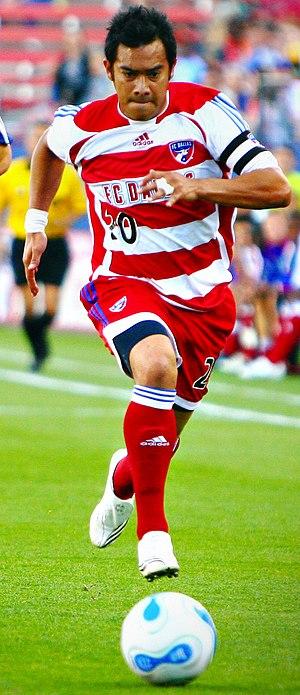
Carlos Humberto Ruiz Gutiérrez, né le 15 septembre 1979 à Guatemala, est un ancien footballeur guatémaltèque évoluant au poste d'attaquant. Surnommé El pescadito, il est le meilleur buteur de l'histoire du pays. Après une carrière sportive longue de plus de vingt ans, il tire sa révérence le 7 avril 2017.